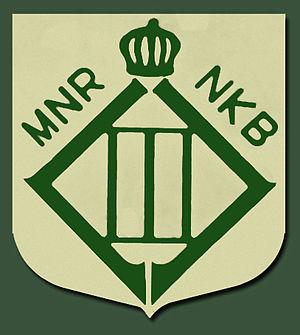
Ecusson du Mouvement national royaliste - 1940-1945
Le Mouvement National Royaliste, Nationale Koningsgezinde Beweging en néerlandais, était un mouvement de la résistance belge durant la Seconde Guerre mondiale. Ce mouvement était issu de l'extrême droite même si le mouvement se distanciera par la suite très nettement de ses orientations de départ. Il était surtout actif en Flandre et à Bruxelles.
La résistance intérieure belge, appelée en Belgique la Résistance, englobe l'ensemble des mouvements et réseaux clandestins qui durant la Seconde Guerre mondiale ont poursuivi la lutte contre le nazisme et ses relais collaborationnistes sur le territoire belge.